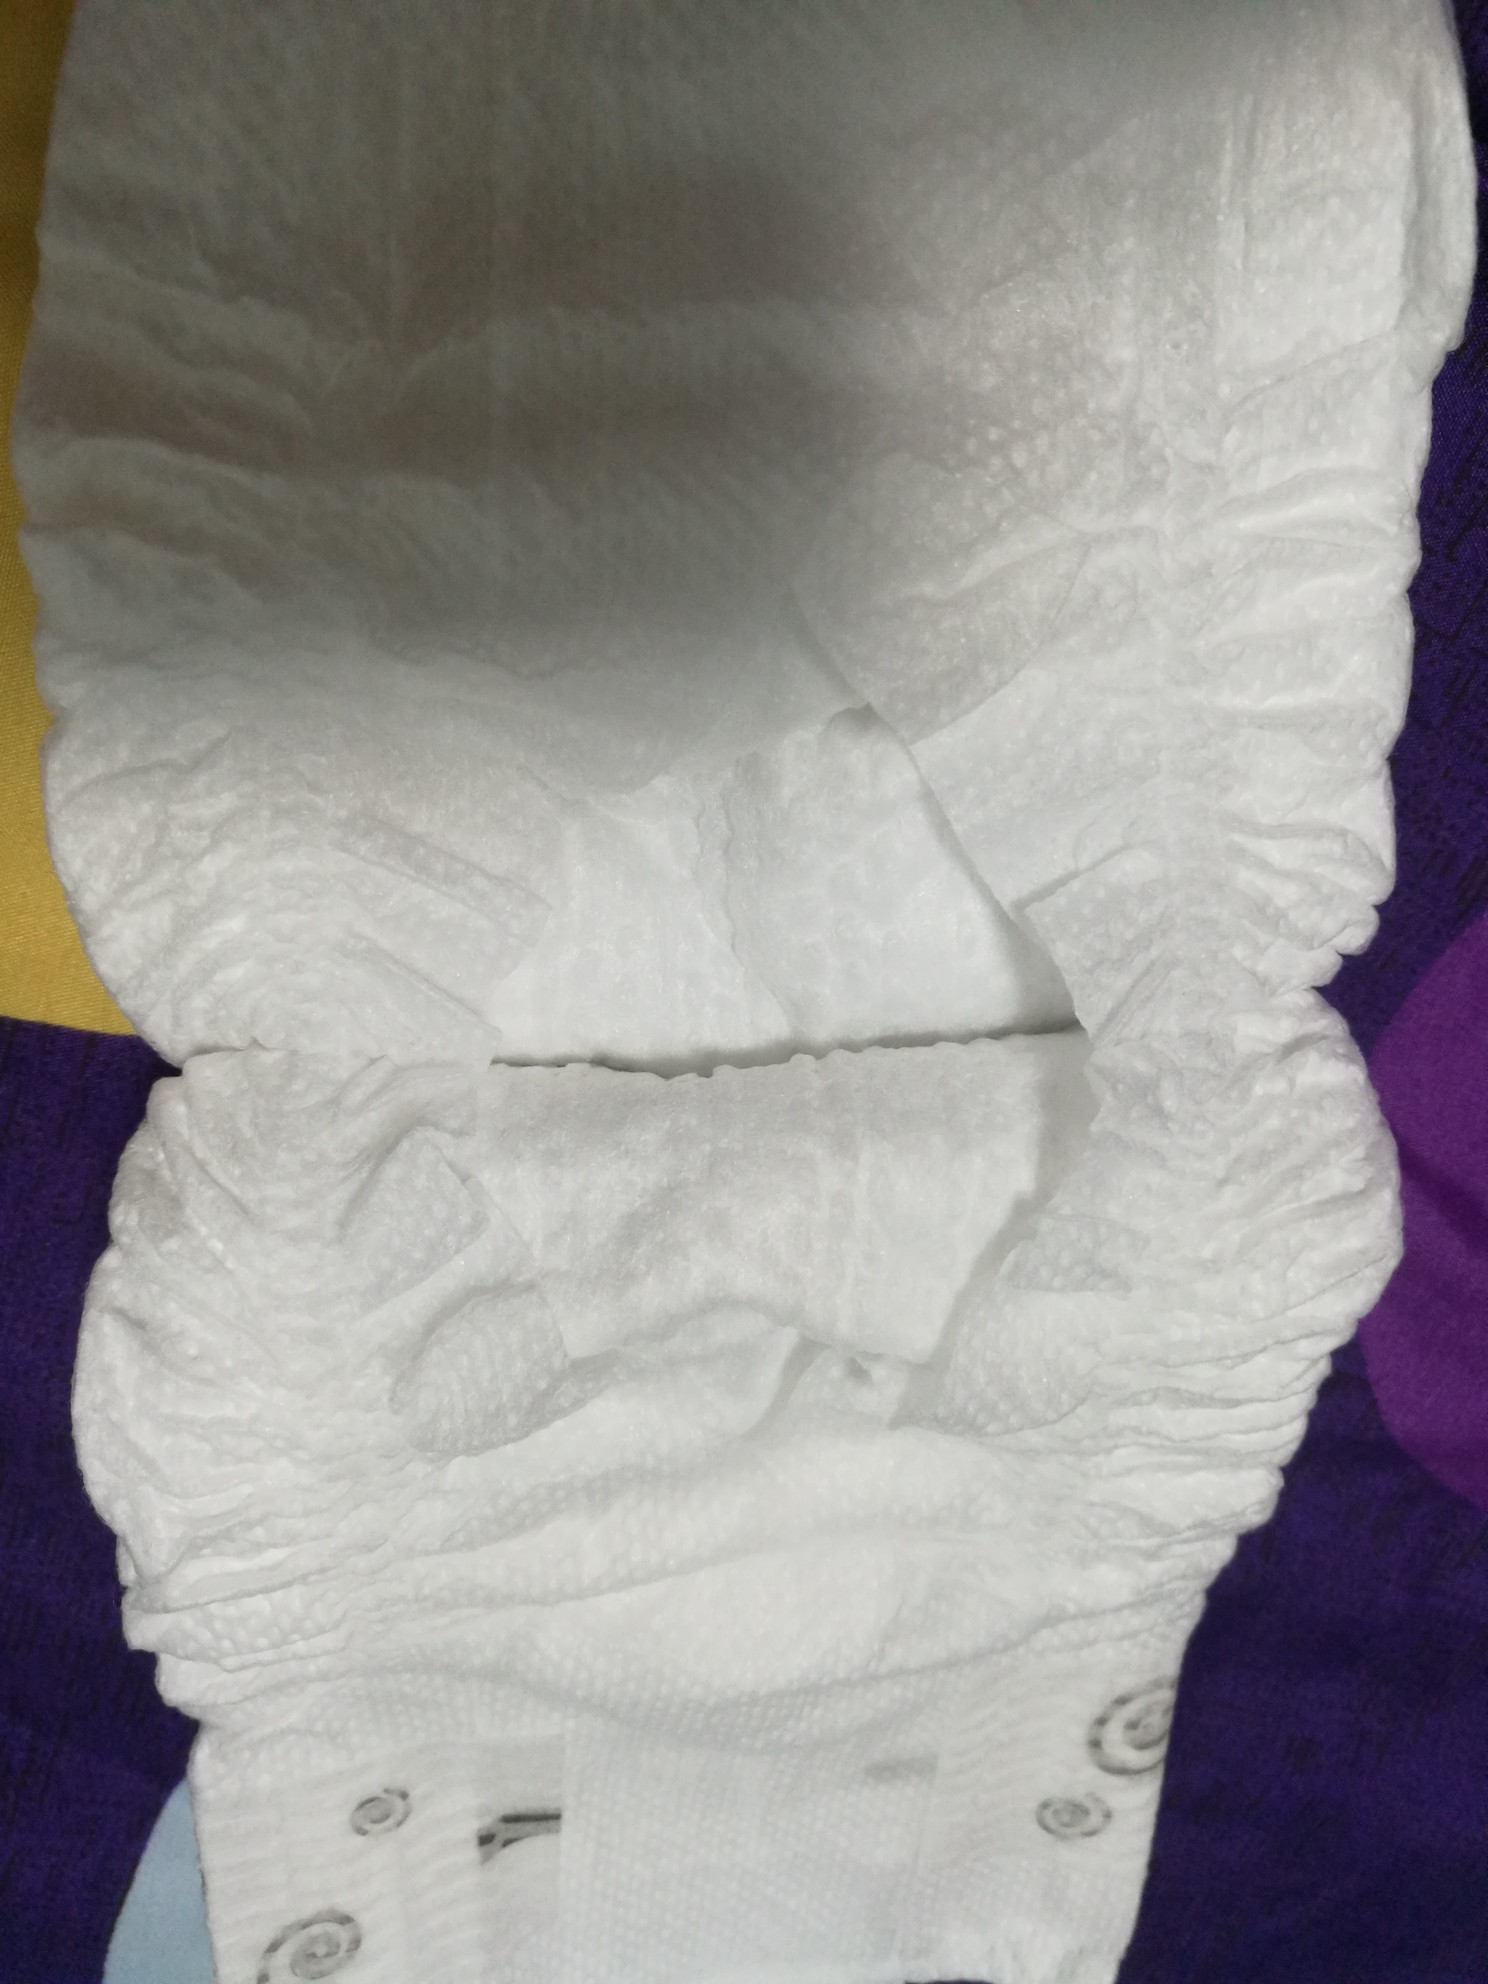
Label: trash